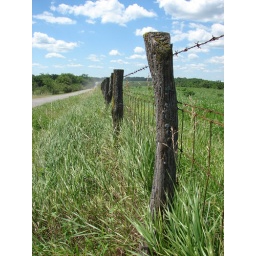
The farmer in the distance heads home down this dusty gravel road after a morning of mending fences.